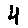
Label: 4